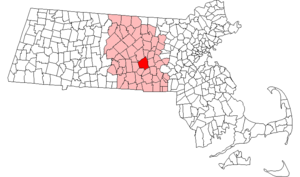
Worcester (Massachusetts)
Worcesters beliggenhed i Massachusetts
Worcester er en by i Massachusetts, USA. Den har 175.898 indbyggere, hvilket gør den til New Englands næststørste by efter Boston. Worcester er hovedbyen i Worcester County og ligger nogenlunde midt i Massachusetts, hvorfor den også kendes om "Heart of the Commonwealth". I byen er der flere eksempler på velholdte bygninger i victoriansk stil.